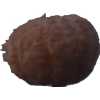
Label: orange_peeled